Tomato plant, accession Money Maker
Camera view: horizontal (90 deg, fisheye); turntable rotation: 210 degrees
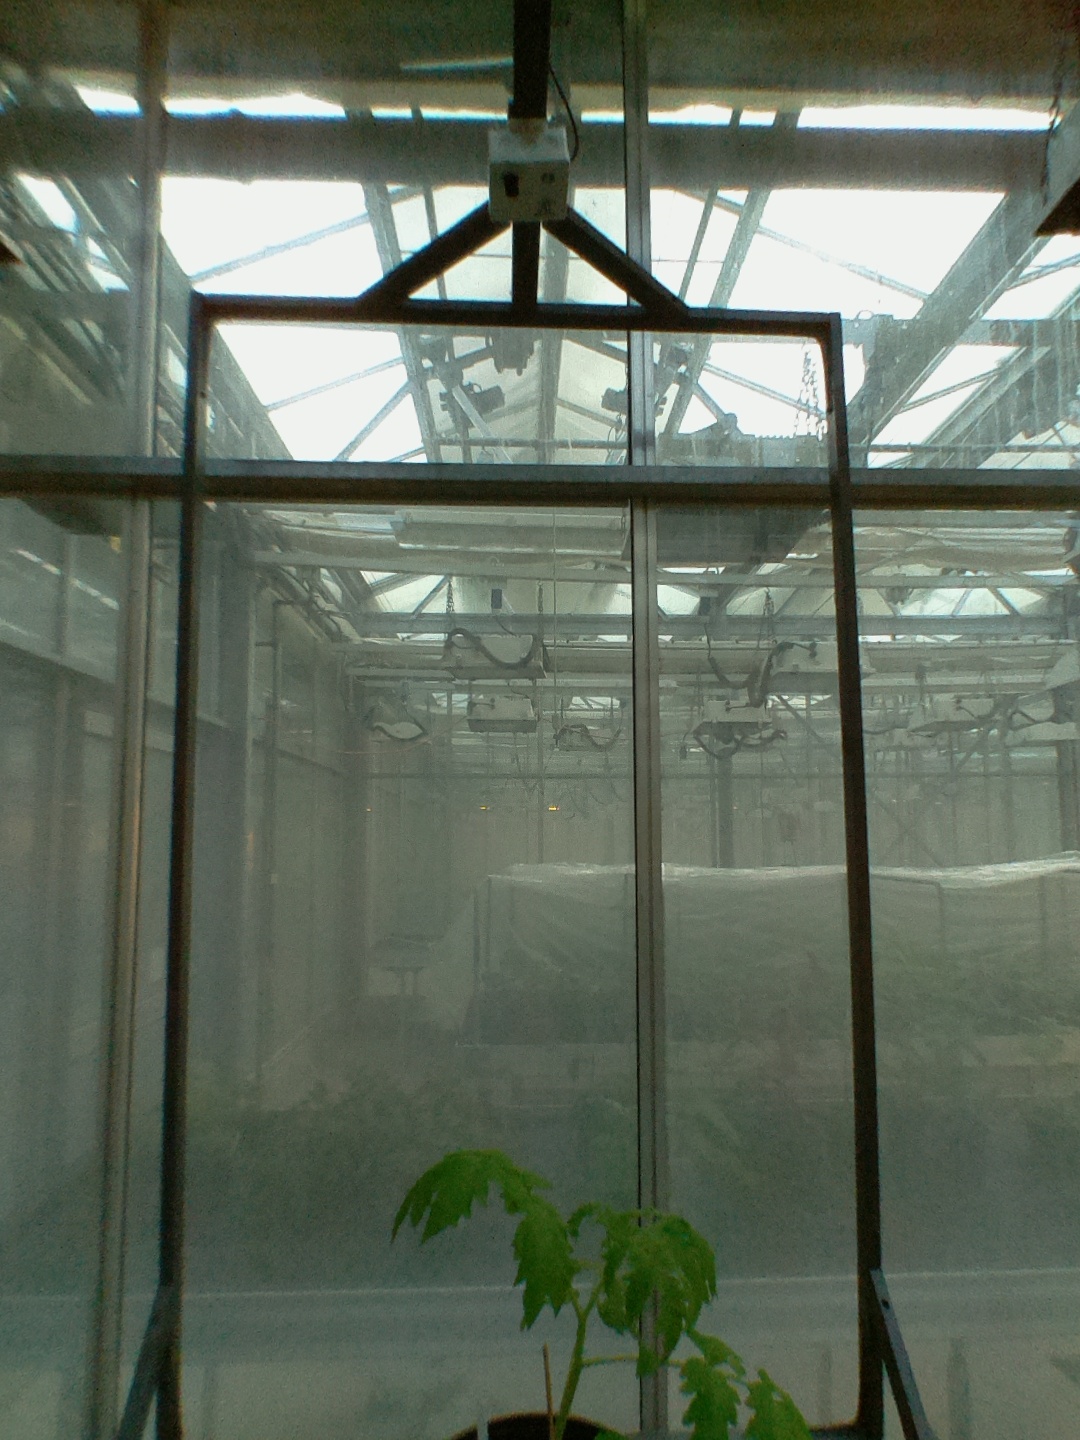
BBCH growth stage 13: 6 of true leaves visible